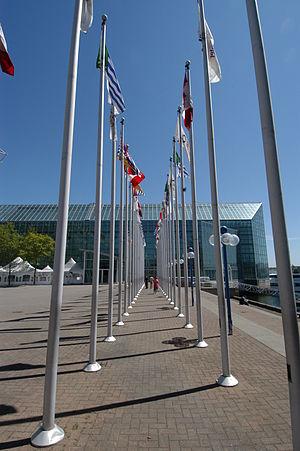
Plaza of Nations à Vancouver, Canada. Le lieu sert de décors dans la série télévisée Stargate SG-1 (Planète BP6-3Q1, saison 2 épisode 10)
Cet article présente le guide des épisodes de la deuxième saison de la série télévisée Stargate SG-1.